An Act against Plowing by the Tayle, and pulling the Wooll off living Sheep

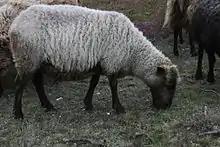
A Northern European short-tailed sheep of the type formerly common in Ireland. They moult in summer, and wool can be plucked instead of being sheared.

An Act against Plowing by the Tayle, and pulling the Wooll off living Sheep (10 & 11 Chas. 1. c. 15 (I)) was an act of the Parliament of Ireland passed in 1635. It was one of the first pieces of legislation to protect the rights of animals. The act was one of several proposed to deal with what the Protestant Ascendancy viewed as the barbarous practices of the Gaelic Irish. The committee for preparing acts (under Poynings' Law) on 26 July 1634 ordered the Attorney General and Solicitor-General to "make a draught of one or more Acts to be passed for restraining the barbaric custom of plowing by the tail, of pulling the wool off living sheep, of burning corn in the straw, of barking of standing trees, of cutting young trees by stealth, of forcing cows to give milk, and of building houses without chimneys". One other act arose from this order: "An Act to Prevent the unprofitable Custom of Burning of Corne in the Straw" (10 & 11 Chas. 1. c. 17 (I)).